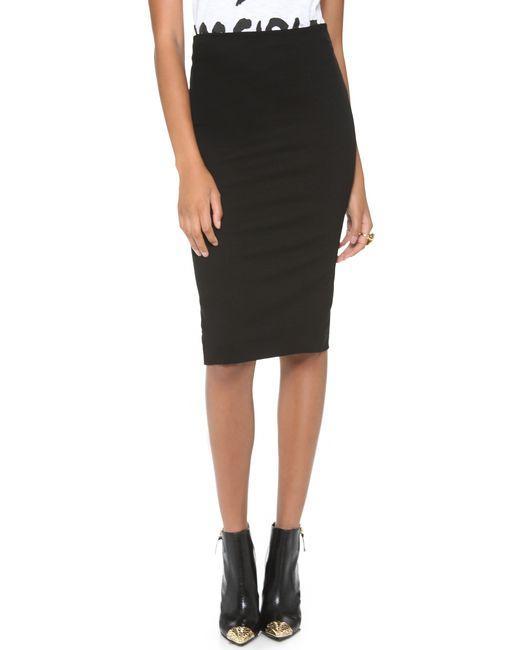
schwarzer Midi-formeller Büro-Bleistiftrock, taillierter Rock